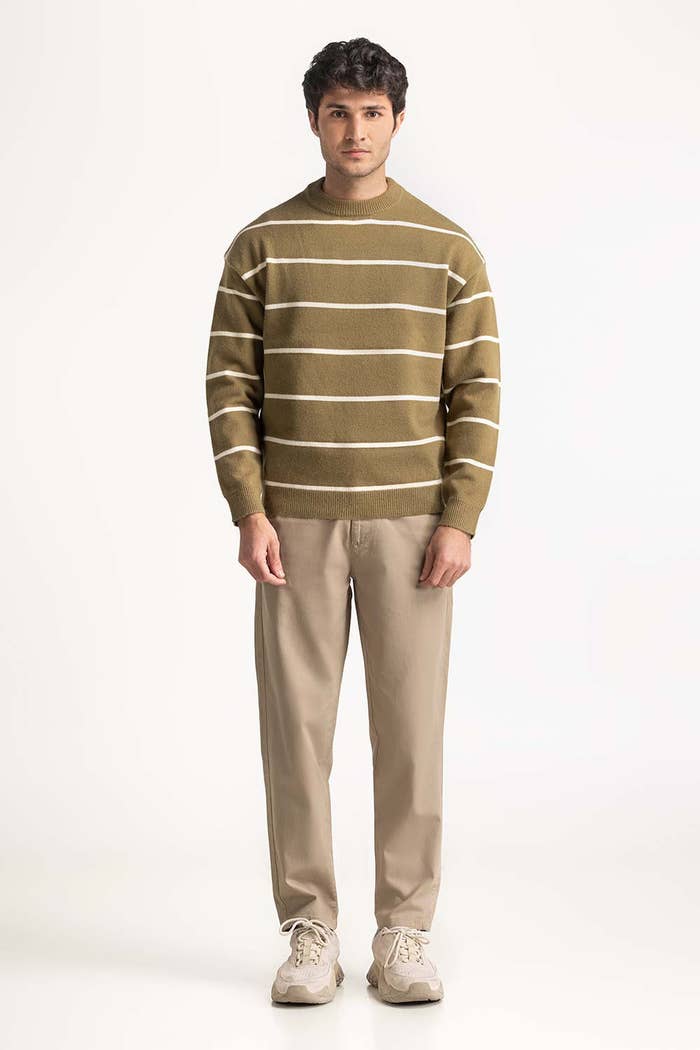
khaki stripe wool cashmere sweater